Saint-Amant-de-Boixe

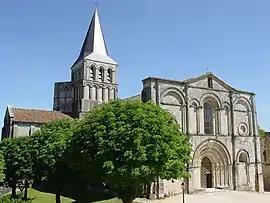
The abbey in Saint-Amant-de-Boixe

Saint-Amant-de-Boixe is a commune in the Charente department in southwestern France.